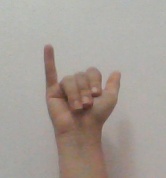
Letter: ya